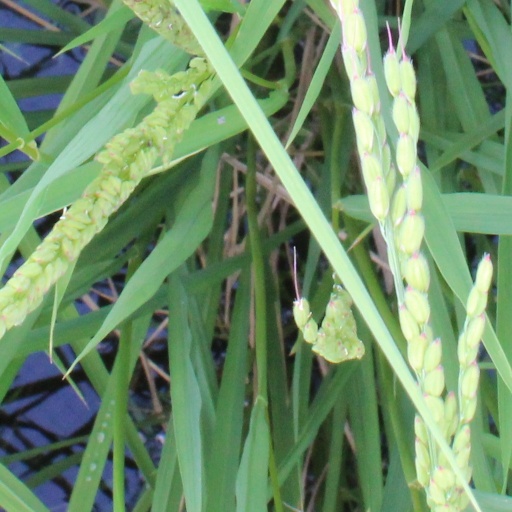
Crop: rice